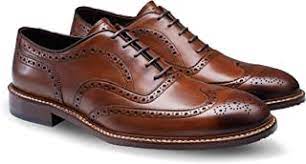
Label: Brogue